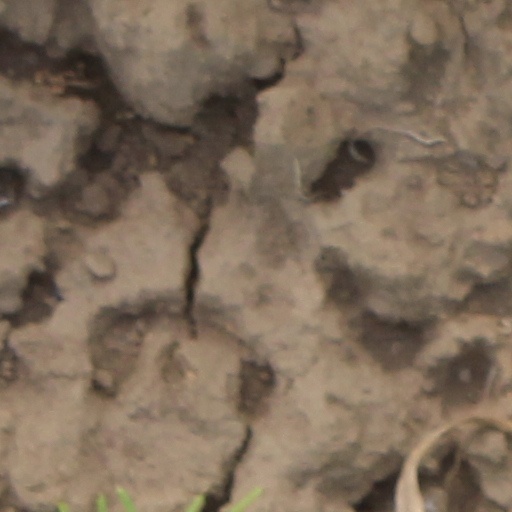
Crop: wheat